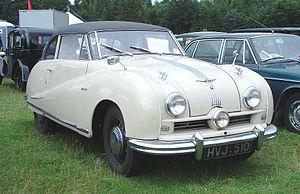
L' Austin A90 Atlantic est une voiture Britannique qui fut produite par Austin Motor Company de 1949 à 1952. Elle fut lancée comme un cabriolet quatre places, faisant ses débuts au salon automobile de Londres à Earl's Court en 1948. Les modèles de production sont construits entre le printemps 1949 et la fin de l'année 1950. Un coupé deux portes, commercialisé sous la dénomination A90 Atlantic Berline de Sport suivit un an plus tard. Elle avait été montrée au salon de l'Automobile de 1949 et fut produite à Longbridge entre 1950 et 1952.